Democracy promotion by the United States

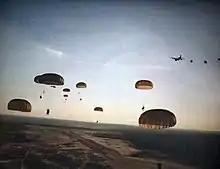
U.S. Army Rangers during the 1983 invasion of Grenada. The invasion established an interim government and democratic elections were held in 1984.

Studies have been devoted to the historical success rate of the U.S. in exporting democracy abroad. Some studies of American intervention have been pessimistic about the overall effectiveness of U.S. efforts to encourage democracy in foreign nations. Until recently, scholars have generally agreed with international relations professor Abraham Lowenthal that U.S. attempts to export democracy have been "negligible, often counterproductive, and only occasionally positive". Other studies find U.S. intervention has had mixed results, and another by Hermann and Kegley has found that military interventions have improved democracy in other countries.